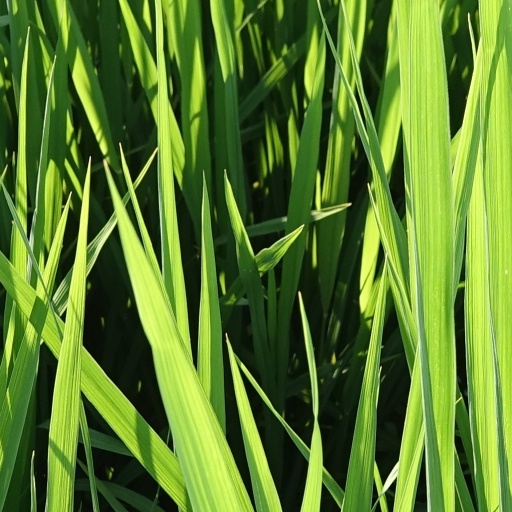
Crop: rice